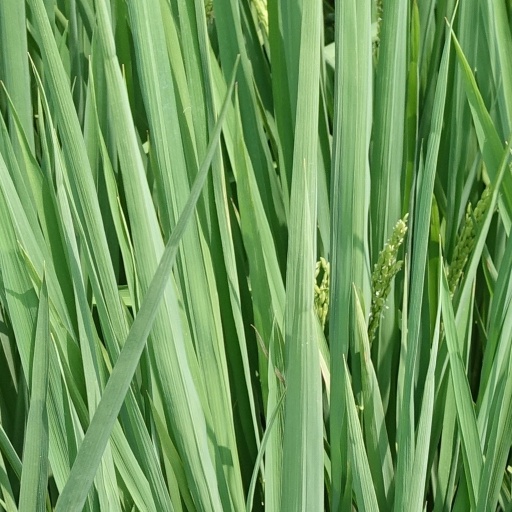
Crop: rice